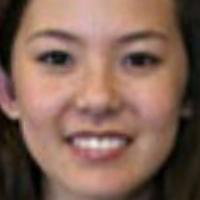
Age group: age 21-30